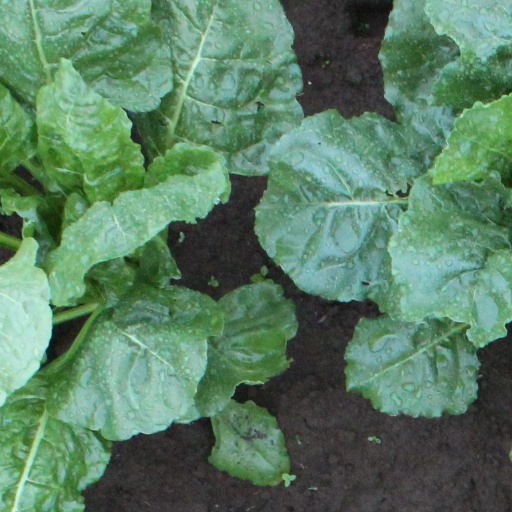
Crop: sugar beet